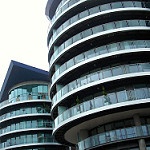
Label: buildings